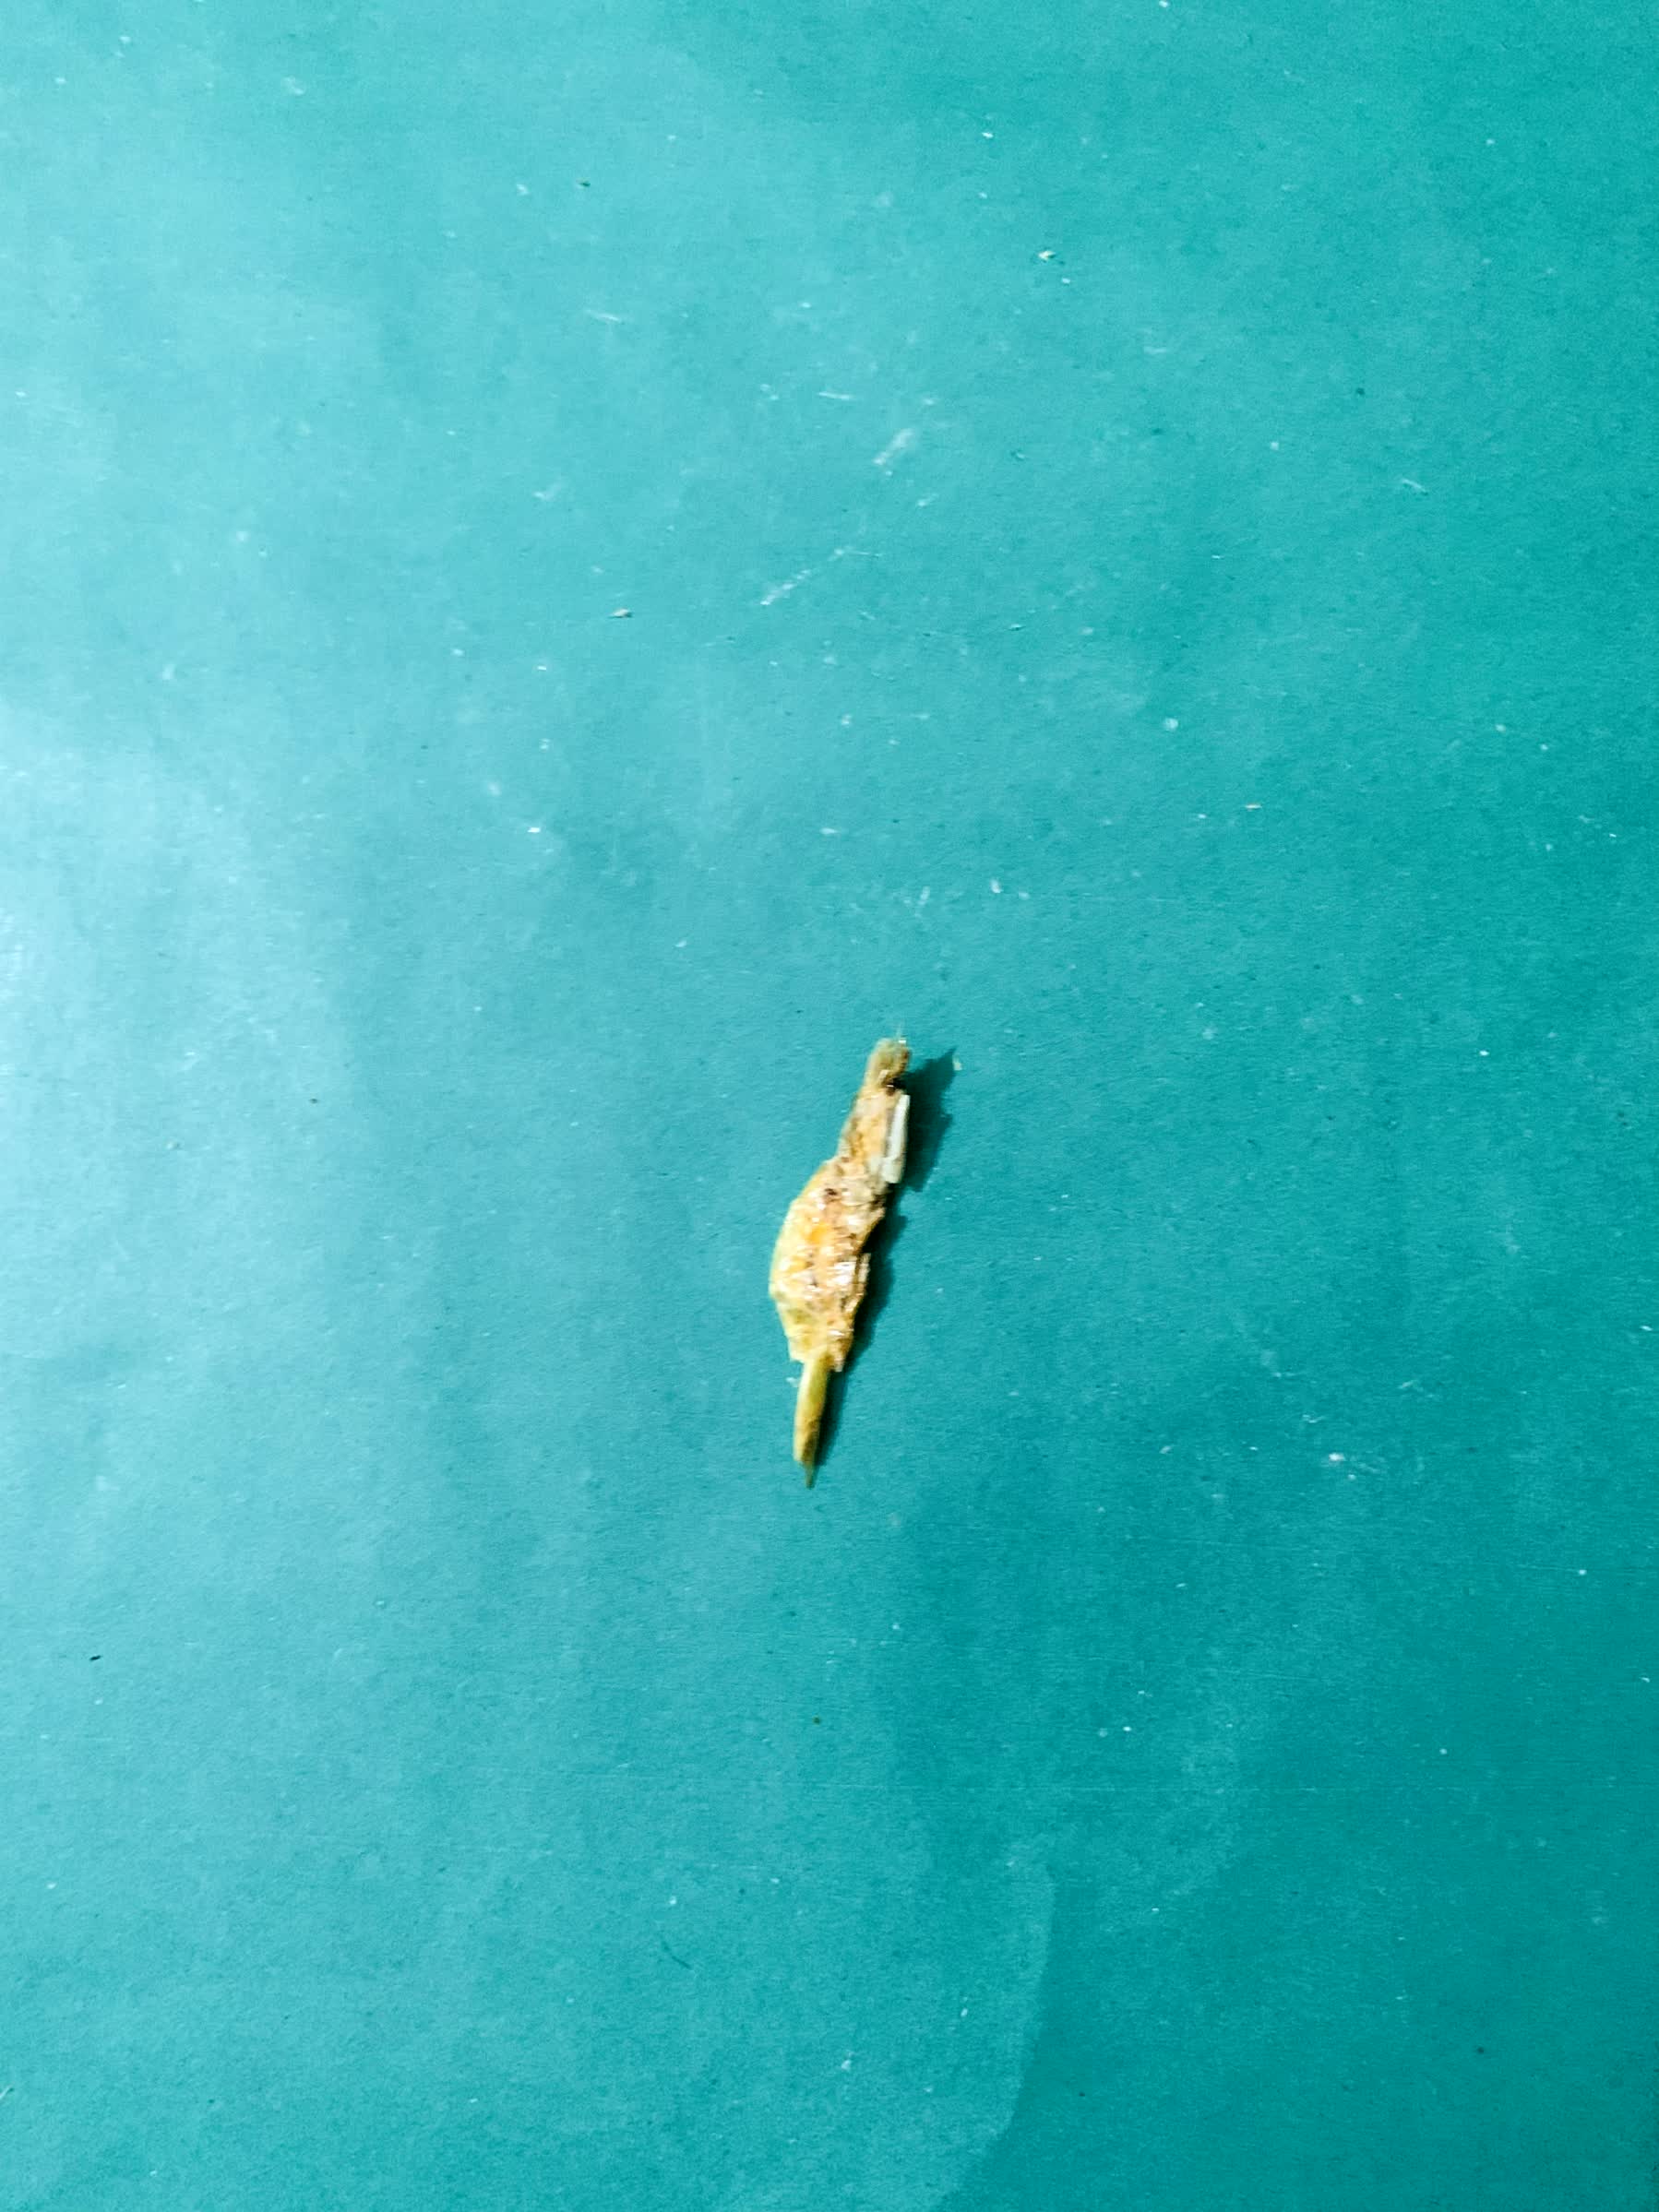
Species: chingri